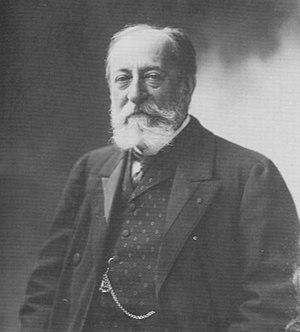
Le festival des Nuits romantiques Aix-les-Bains Riviera des Alpes est un festival de musique classique qui se déroule à Aix-les-Bains et autour du lac, dans le département de la Savoie. Il se déroule chaque année, entre septembre et octobre.